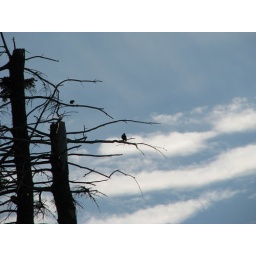
Some birds chilling in a tree at the top of the cliff on Kingsport beach.